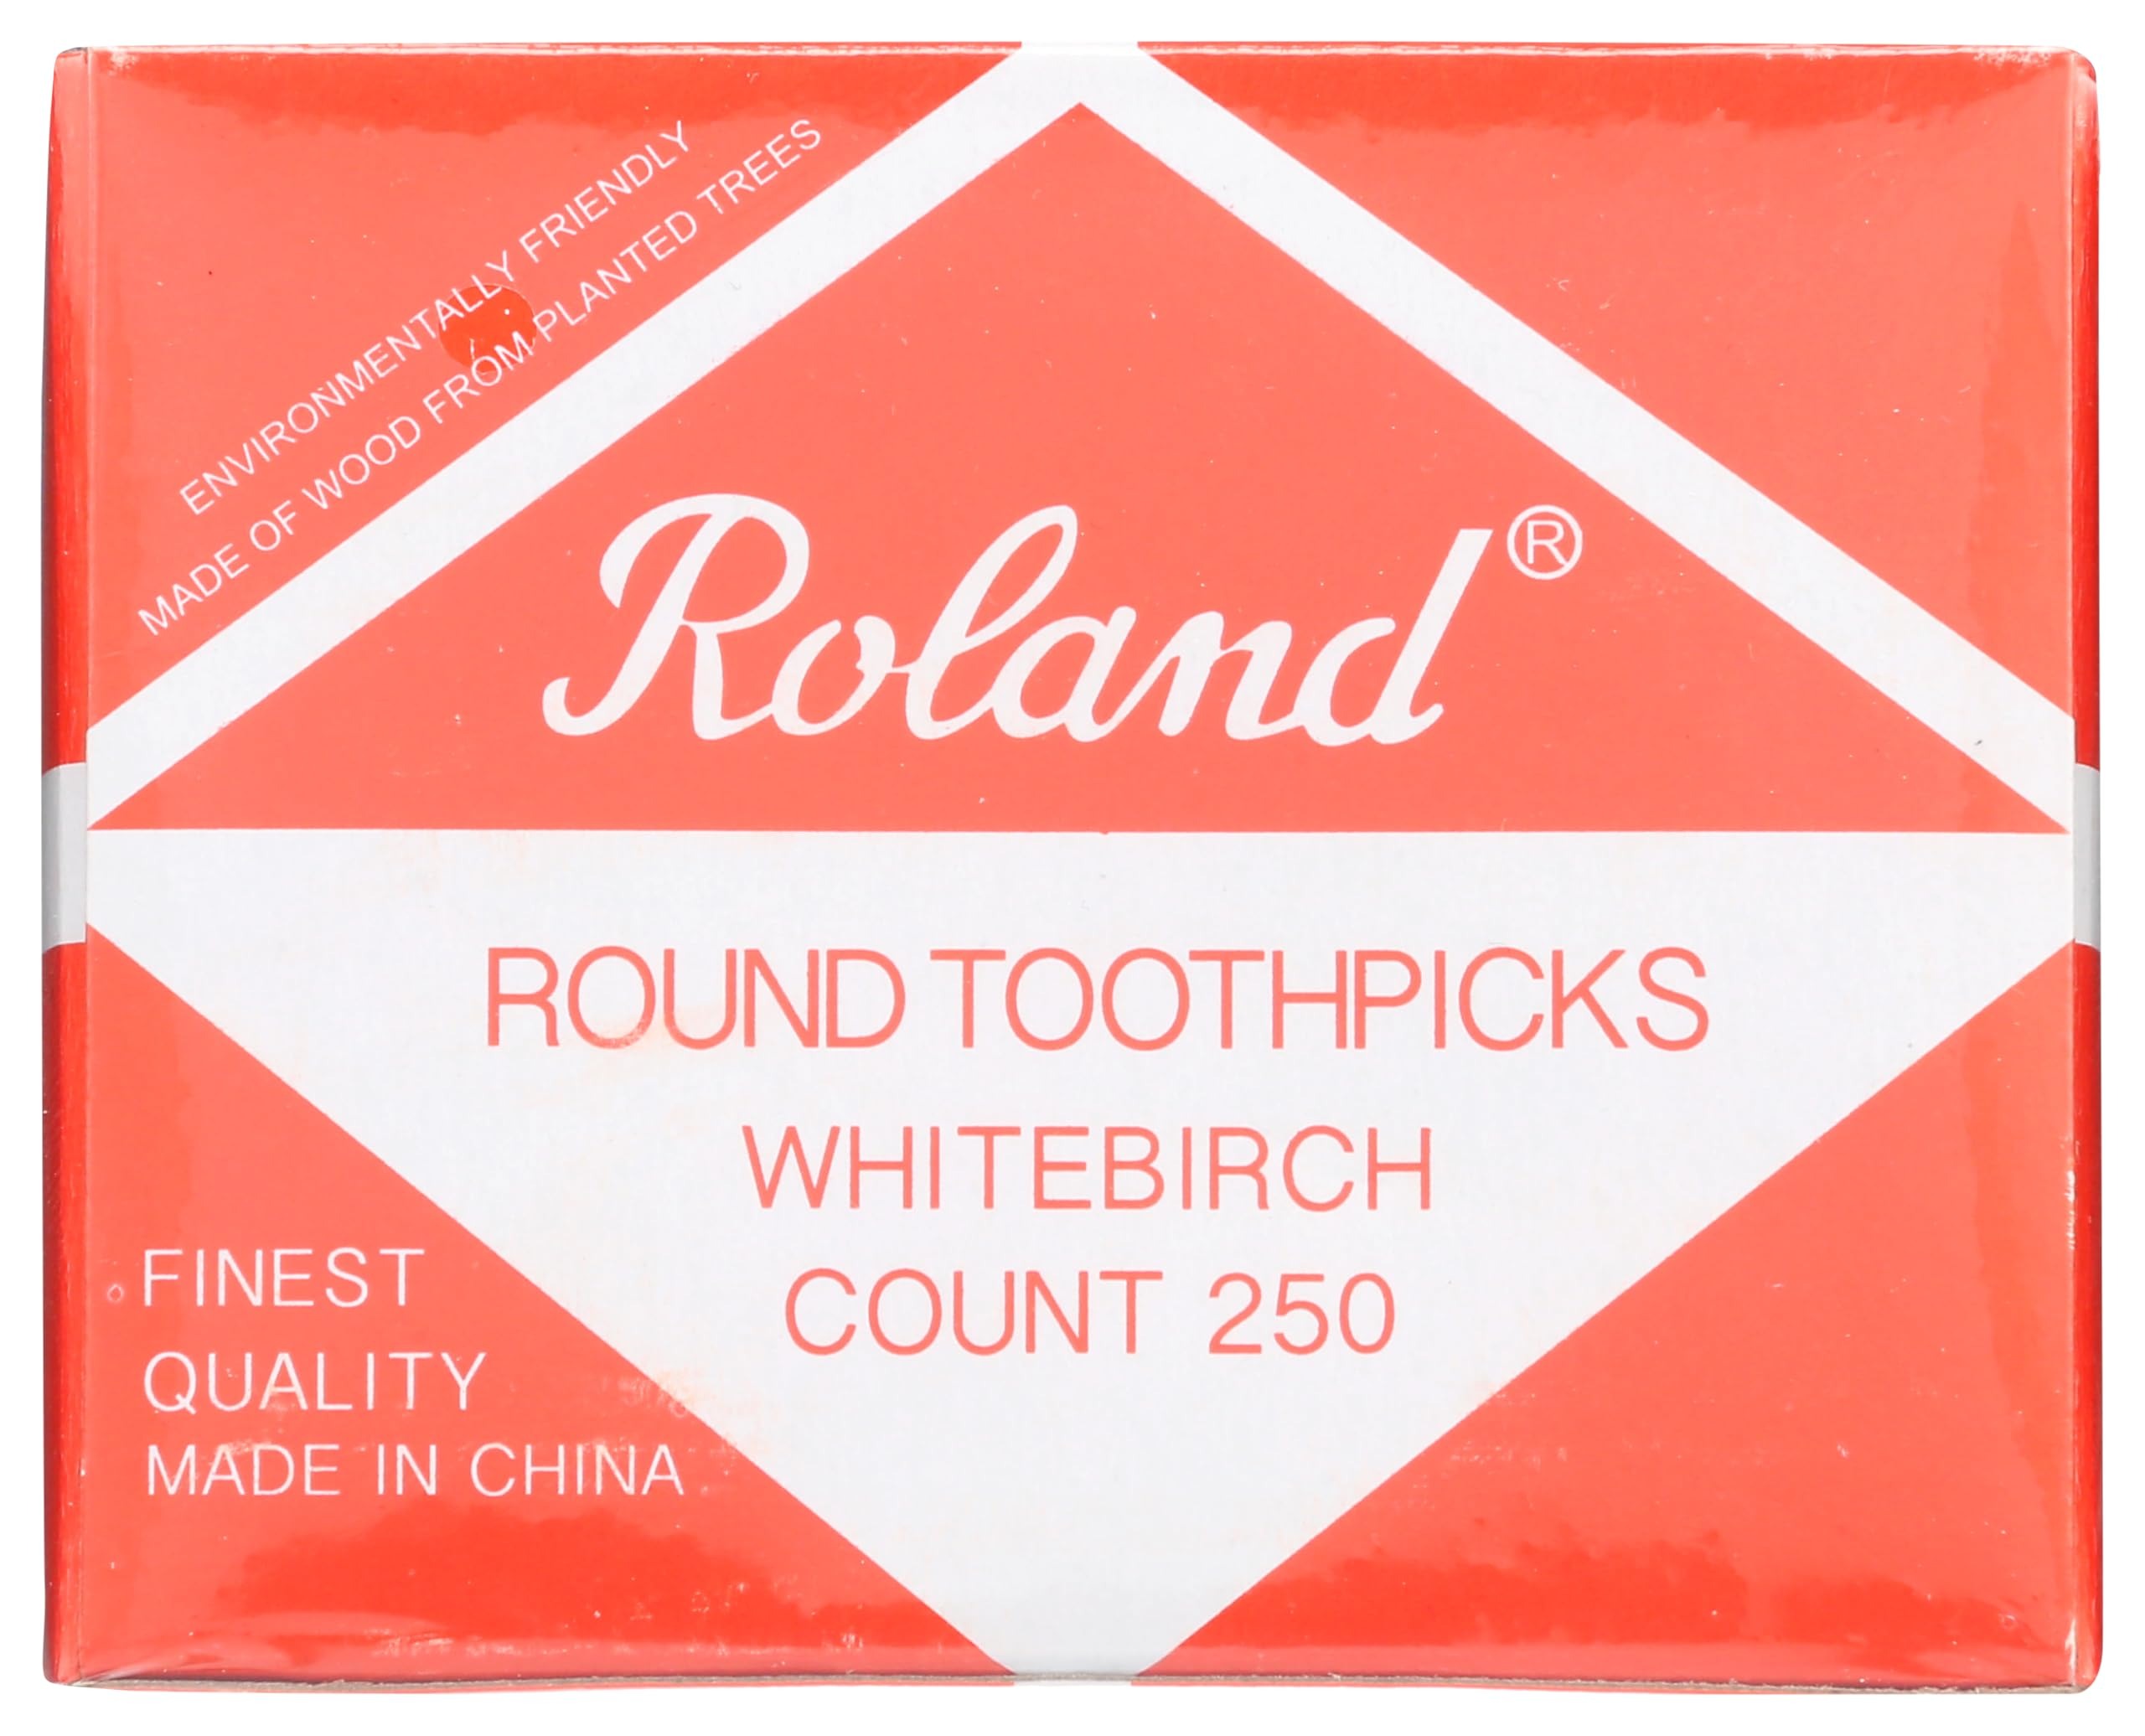
Item Name: ROLAND Round Wood Toothpicks, 250 CT
Bullet Point: Great Gift Idea.
Product Description: Toothpick Wood Rnd 250 PC (Pack Of 12)(Note: This Product Description Is Informational Only. AlwaysCheck The Actual Product Label In Your Possession For The MostAccurate Ingredient Information Before Use. For Any Health OrDietary Related Matter Always Consult Your Doctor Before Use.)UPC 041224740303Pack Of: 12
Value: 250.0
Unit: Count

Price: 53.72